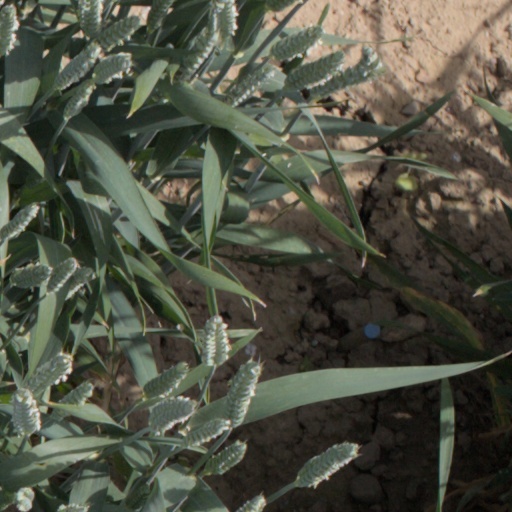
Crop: wheat